John Emery Harriman

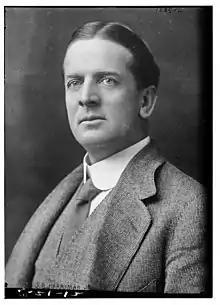
Harriman in 1900, image from Library of Congress

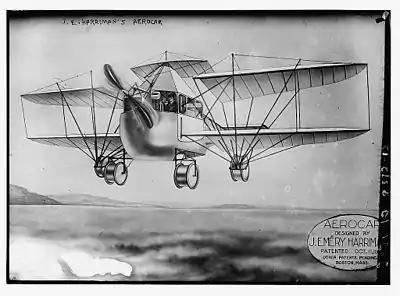
J. E. Harriman's Aerocar

John Emery Harriman, Jr. (June 3, 1869 — May 18, 1916) was an American civil engineer and inventor.